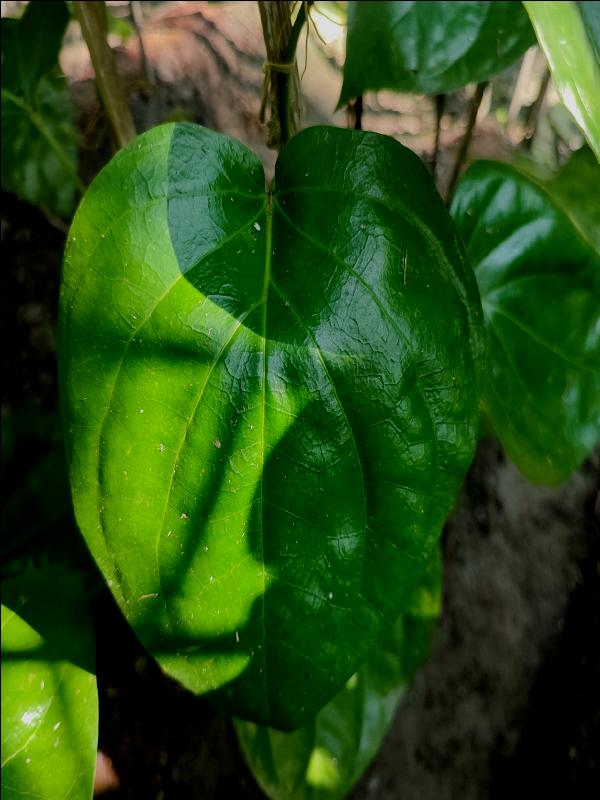
Label: Healthy_Leaf